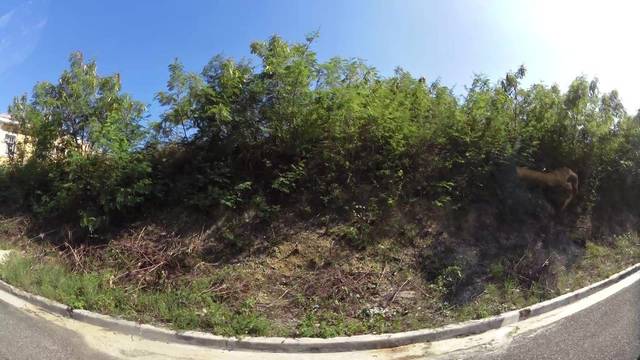
Region: Dominican Republic
Coordinates: 18.464, -69.986